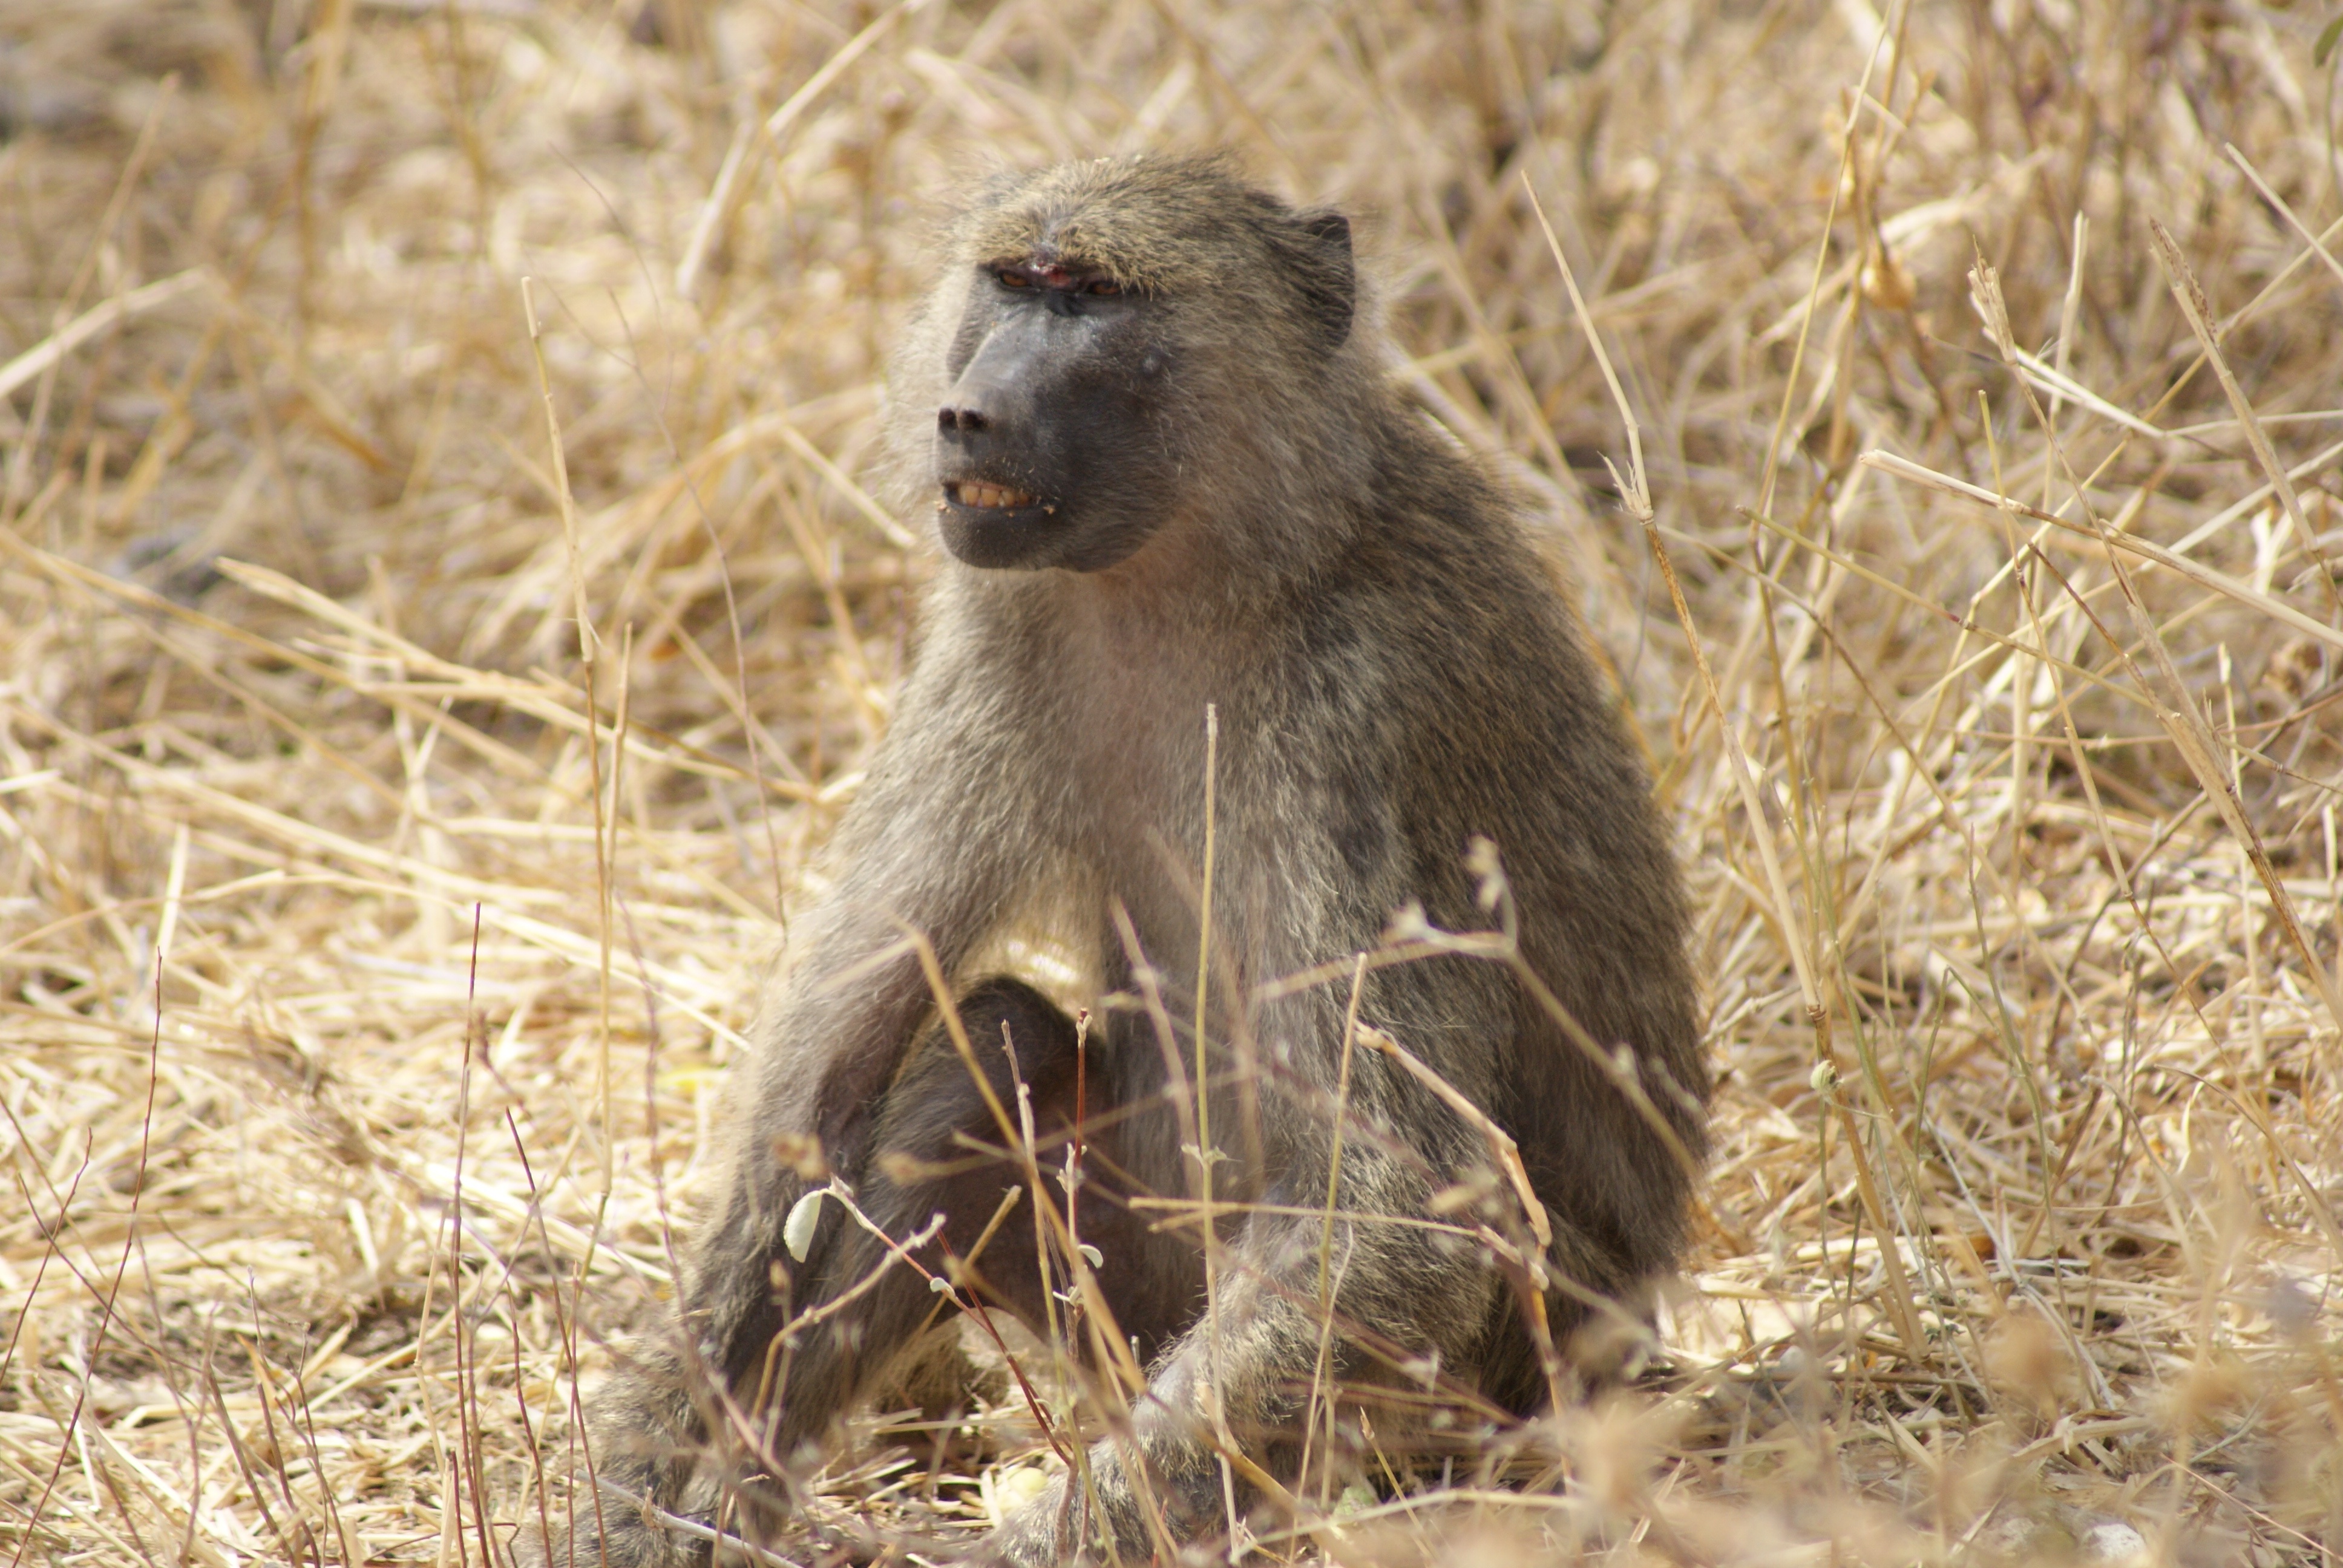
nature, animal, wildlife, wild, africa, mammal, monkey, fauna, primate, baboon, vertebrate, safari, macaque, old world monkey